O. Henry

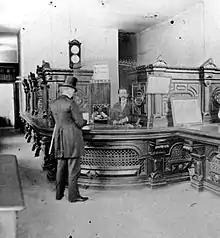
Porter as a clerk at the First National Bank in Austin,

The same year, Porter began working at the First National Bank of Austin as a teller and bookkeeper at the same salary he had made at the GLO. The bank was operated informally, and Porter was apparently careless in keeping his books and may have embezzled funds. In 1894, he was accused by the bank of embezzlement and lost his job but was not indicted at the time.